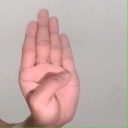
अक्षर: ब